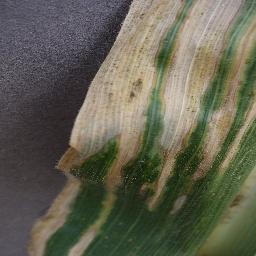
Label: Corn_(Maize)___Northern_Leaf_Blight